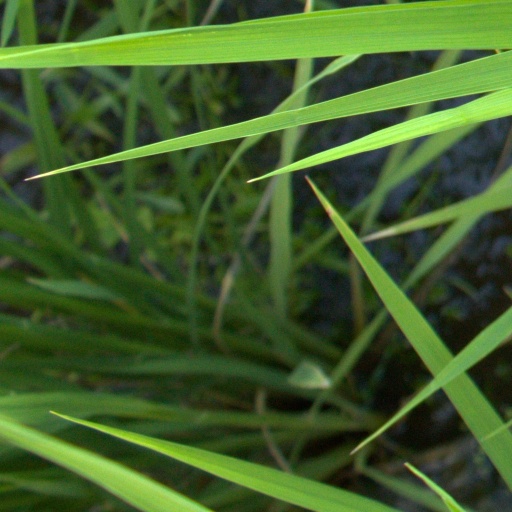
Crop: rice